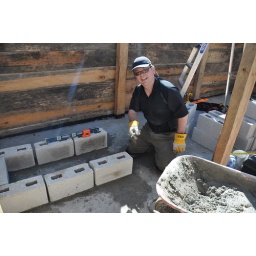
Denis in stove building mode, house #2